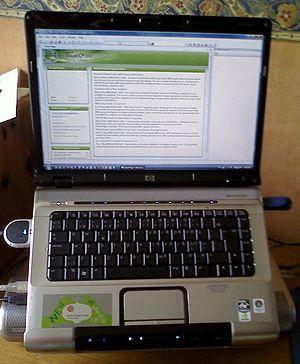
Hewlett-Packard
En udgave af HP Pavilion Entertainment PC's
Hewlett-Packard Company, eller blot HP, er et stort internationalt it-firma baseret i Palo Alto i Californien, USA. Firmaet producerer hovedsageligt computere og printere, men sælger også software og it-ydelser. HP har endvidere i den seneste tid solgt serversystemer baseret på Linux-firmaet Red Hat. Derudover har HP opkøbt andre firmaer, bl.a. Compaq.